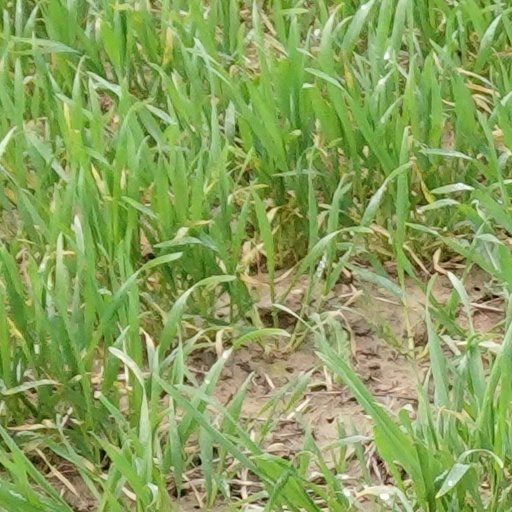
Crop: wheat